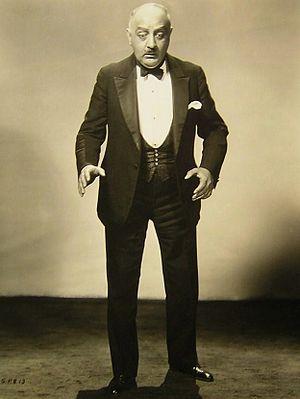
Paul Porcasi est un acteur italien, né le 1ᵉʳ janvier 1879 à Palerme, mort le 8 août 1946 à Los Angeles — Quartier d'Hollywood.